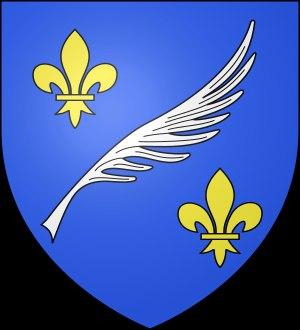
L'histoire de Cannes, à l'origine, modeste village méditerranéen de pêcheurs et de moines, est indissociable de celle des îles de Lérins, l'île Sainte-Marguerite et l'île Saint-Honorat, à quelques coups de rames de la côte.
La Palme d'or est la récompense suprême décernée par le jury officiel du Festival de Cannes. Elle est accordée au meilleur film de la sélection officielle, élu parmi ceux en compétition. Elle est le prix le plus prestigieux de cinema au monde